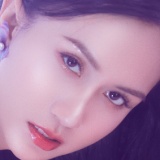
ca sĩ Lynk Lee